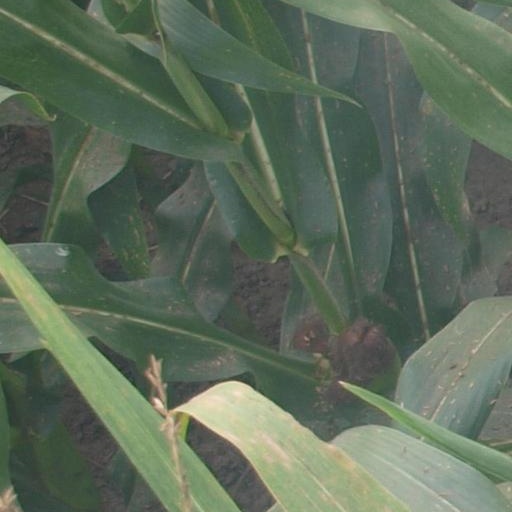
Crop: maize; corn